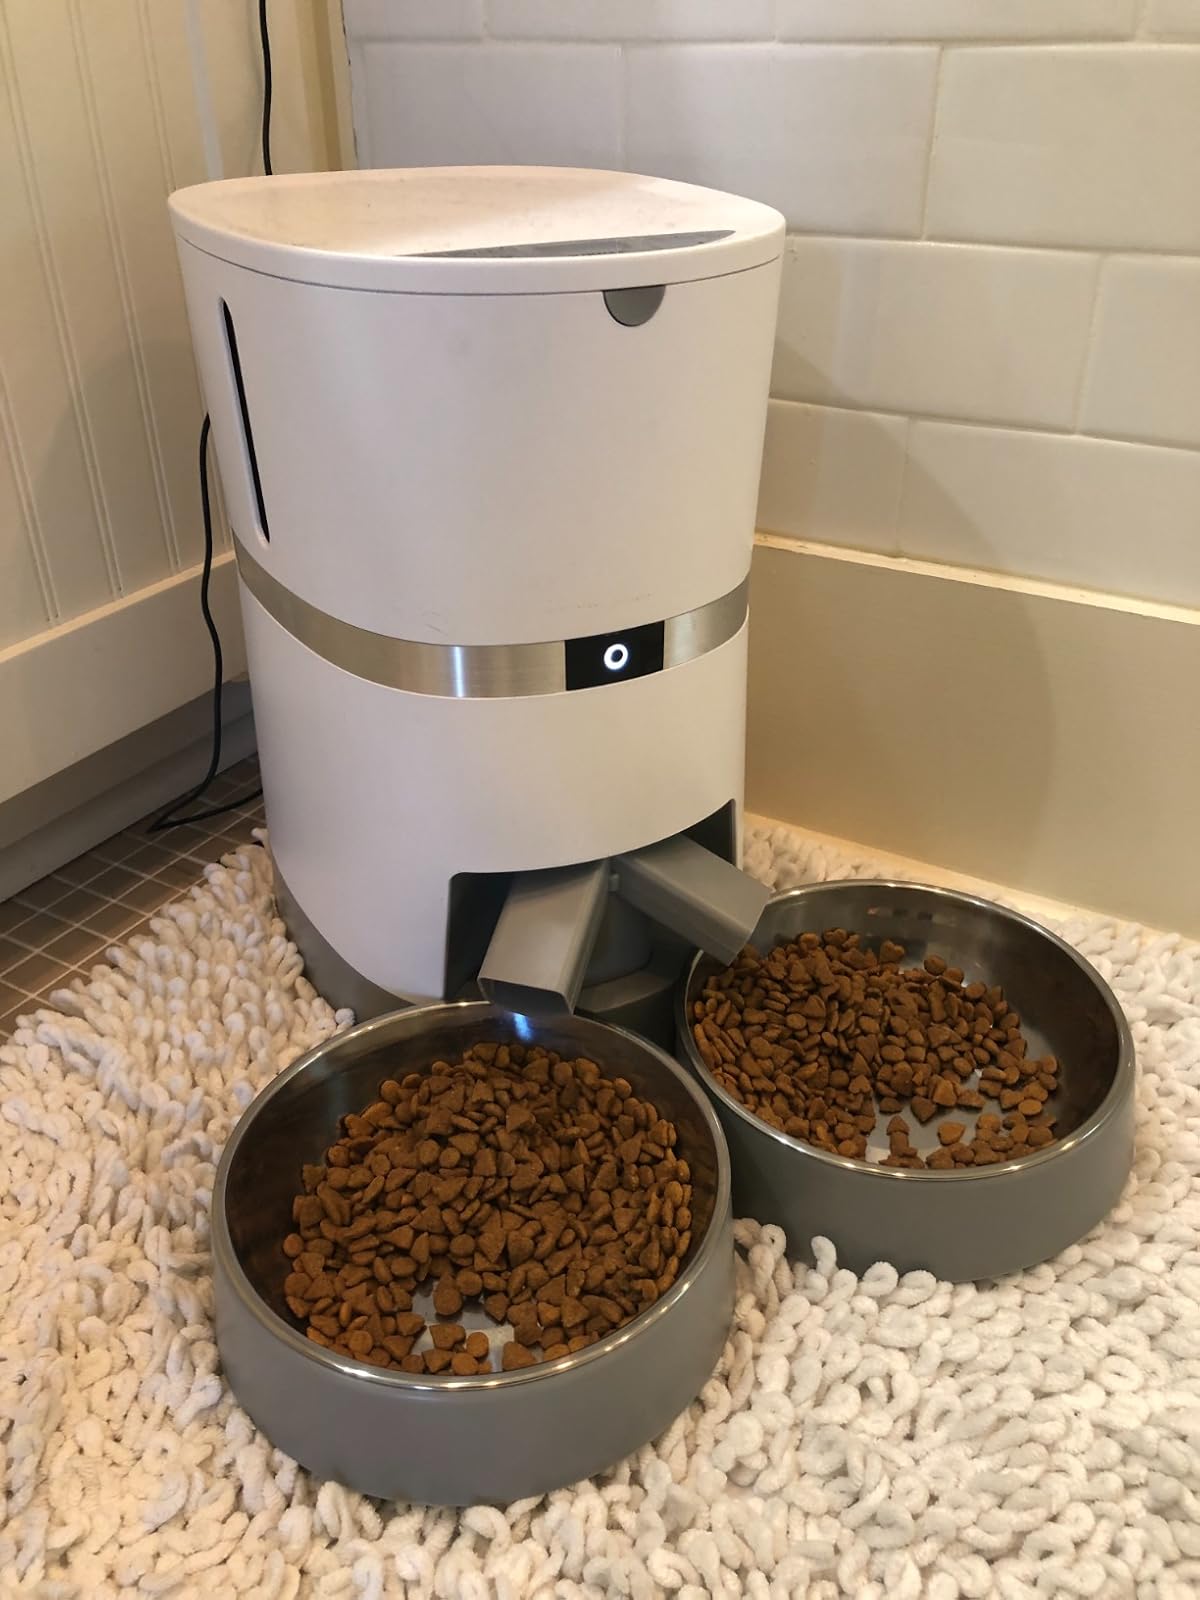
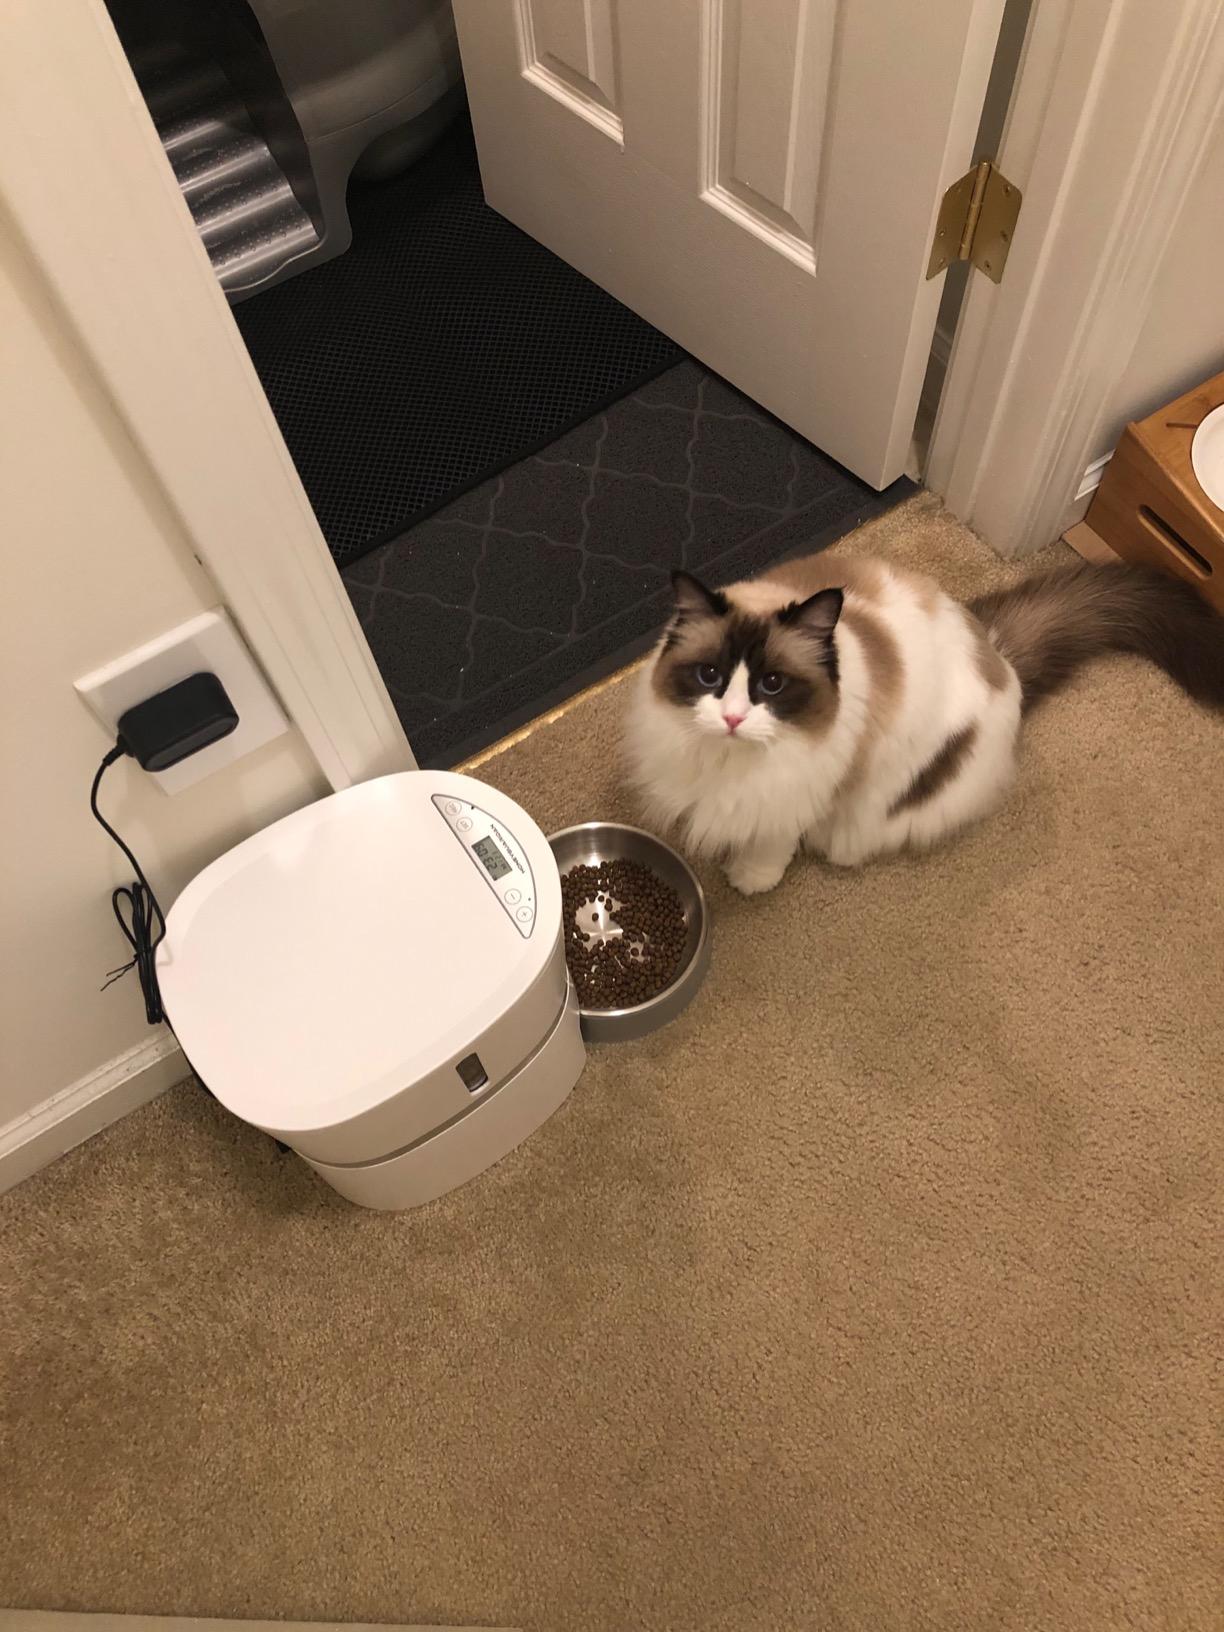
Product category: items_feeder
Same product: no